Aesop (brand)

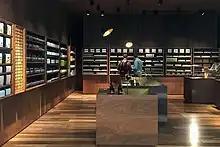
Aesop in Emporium Melbourne, Australia

Aesop (stylised as Aēsop) is an Australian luxury cosmetics brand that produces skincare, haircare and fragrance products. It is headquartered in Collingwood, Victoria and is a subsidiary of L'Oréal.